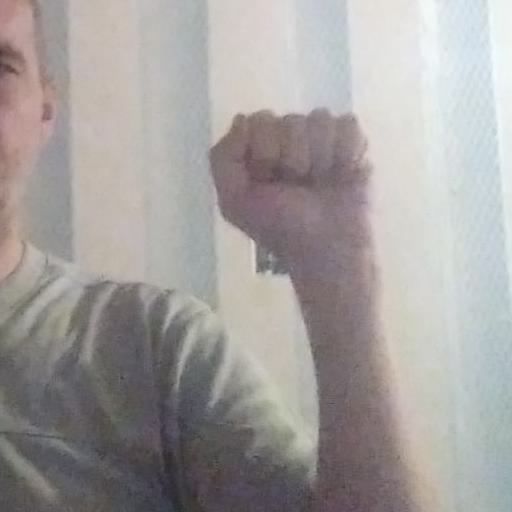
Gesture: fist